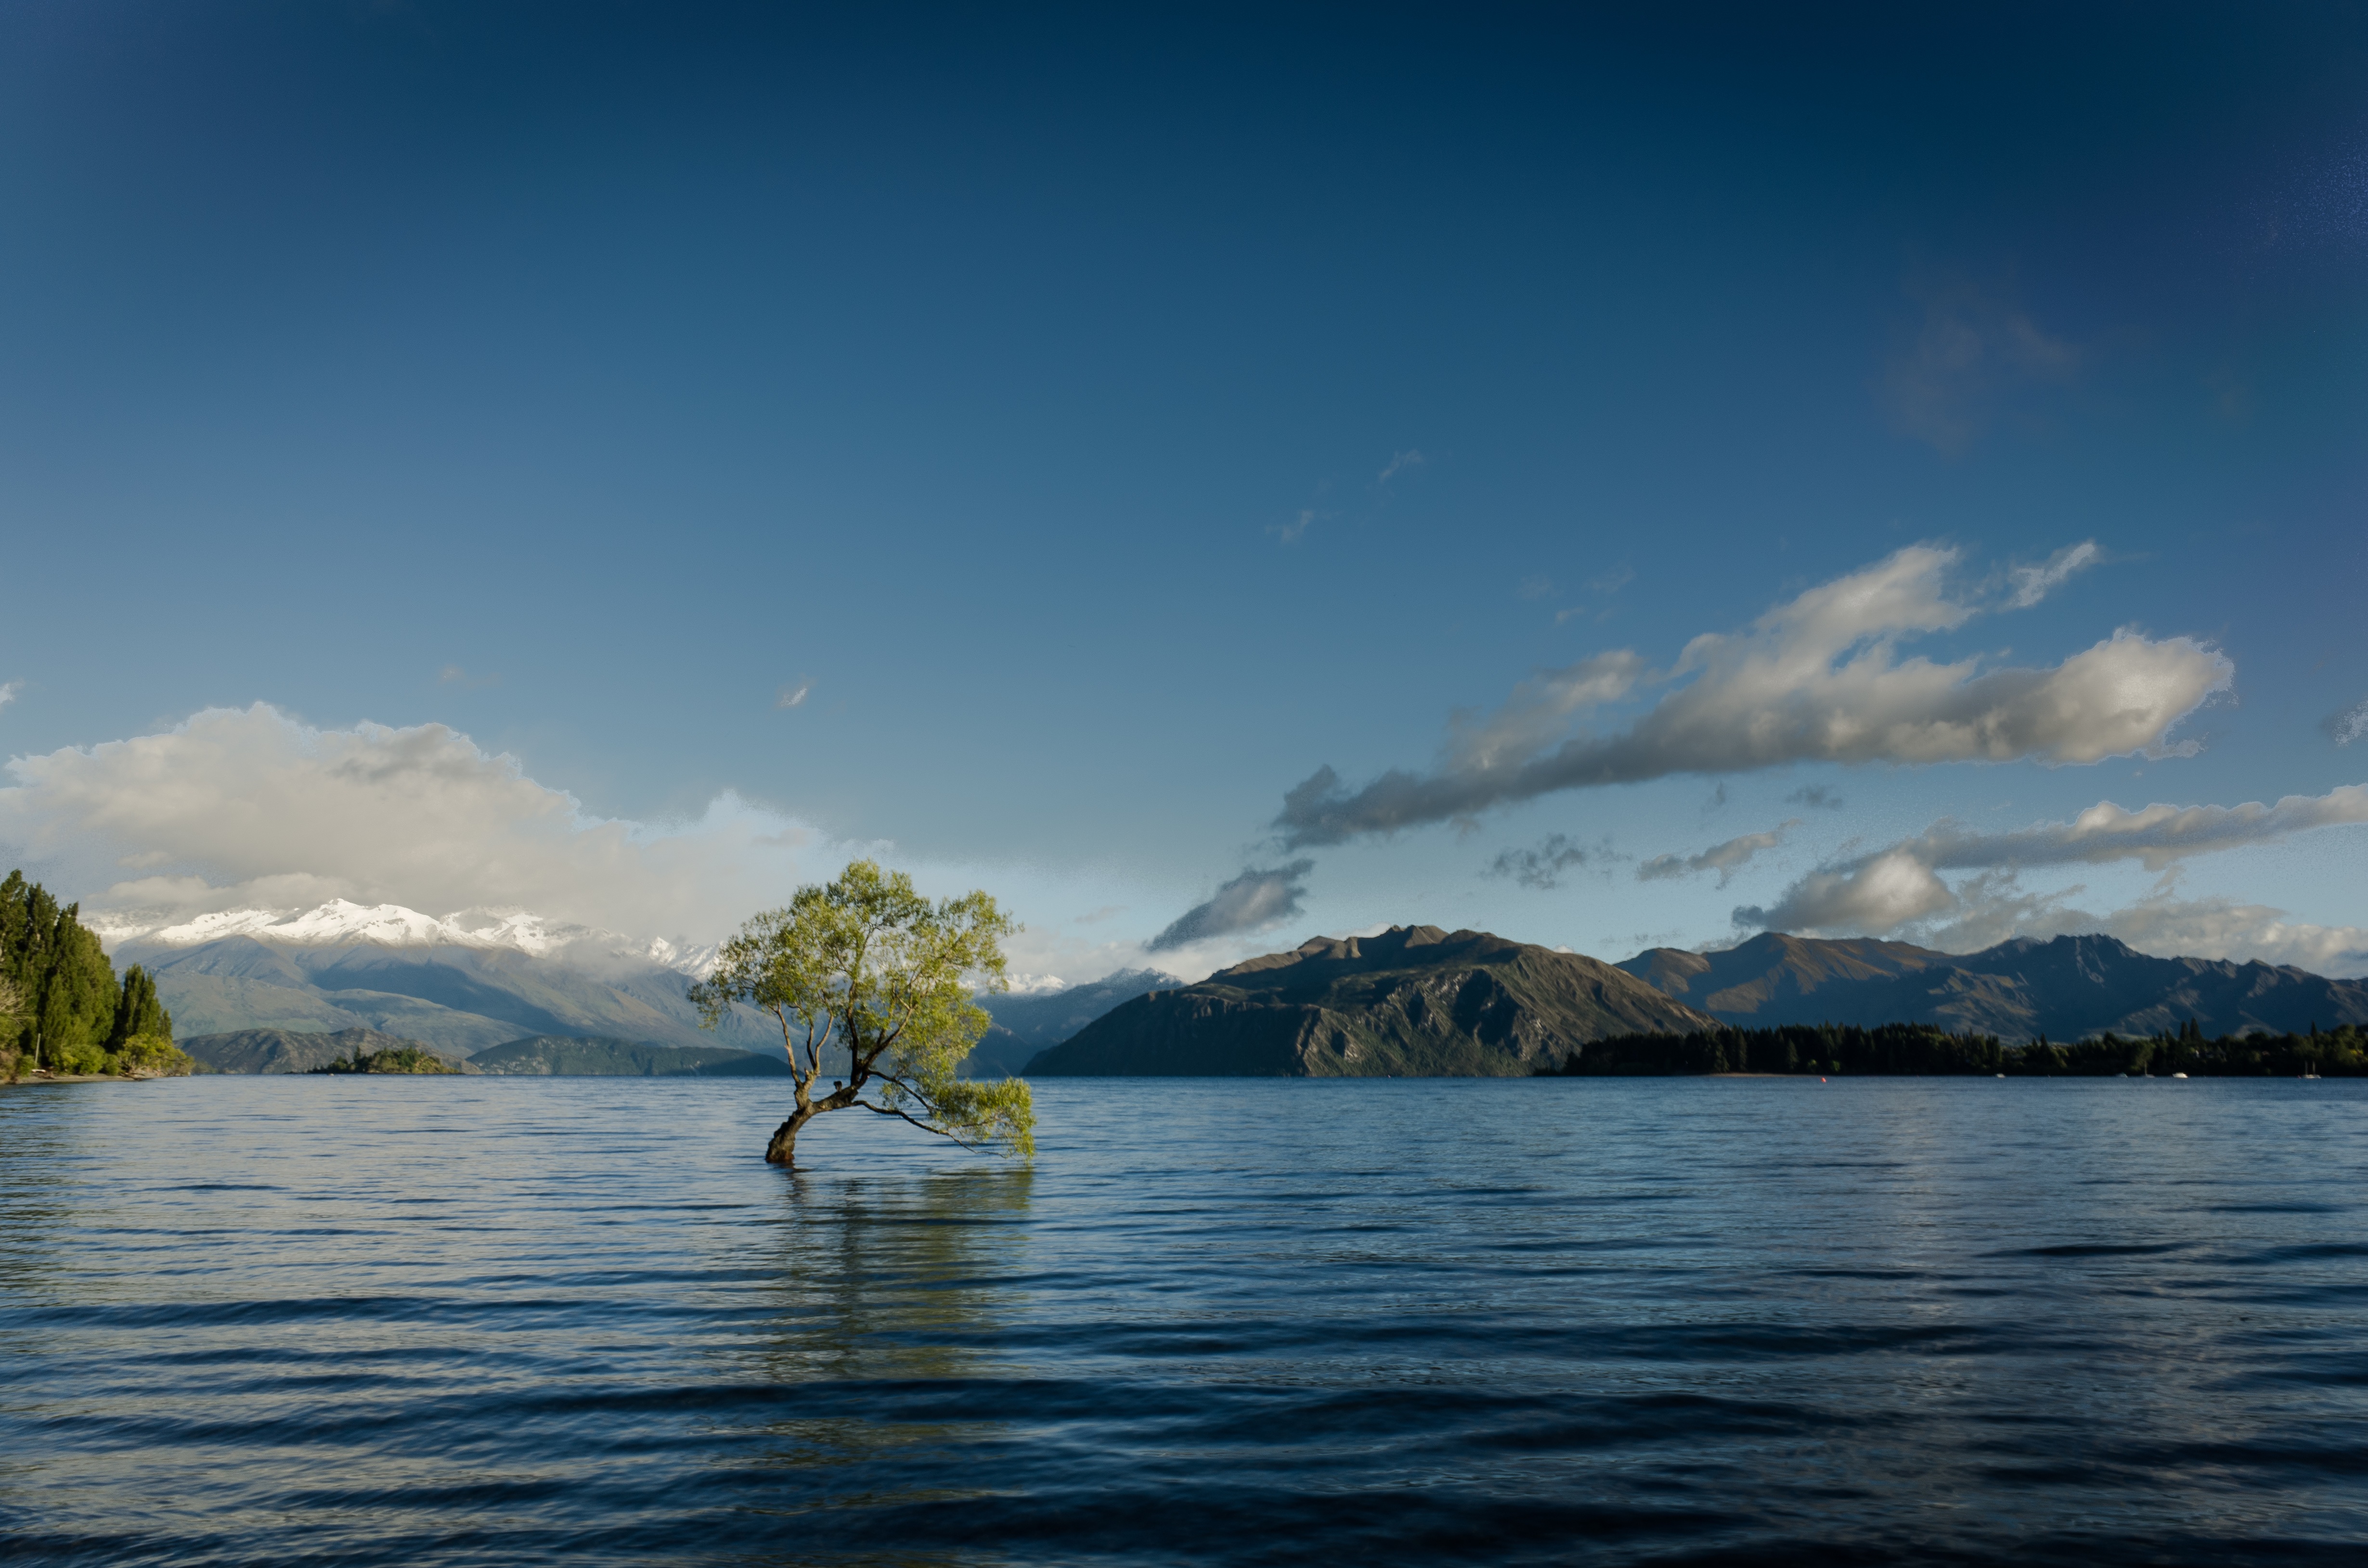
sea, tree, water, nature, ocean, mountain, cloud, boat, morning, shore, wave, lake, dusk, paddle, reflection, vehicle, peaceful, bay, fjord, arctic, kayak, sports equipment, boating, mountains, watercraft, loch, flooded